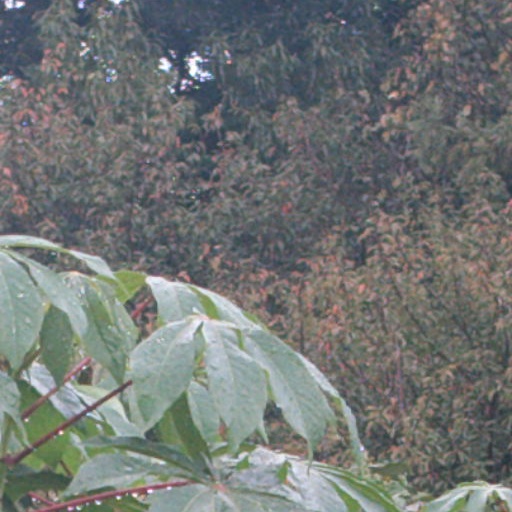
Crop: cassava